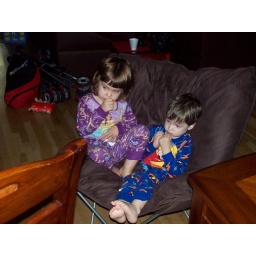
Watching TV in our rental house together.